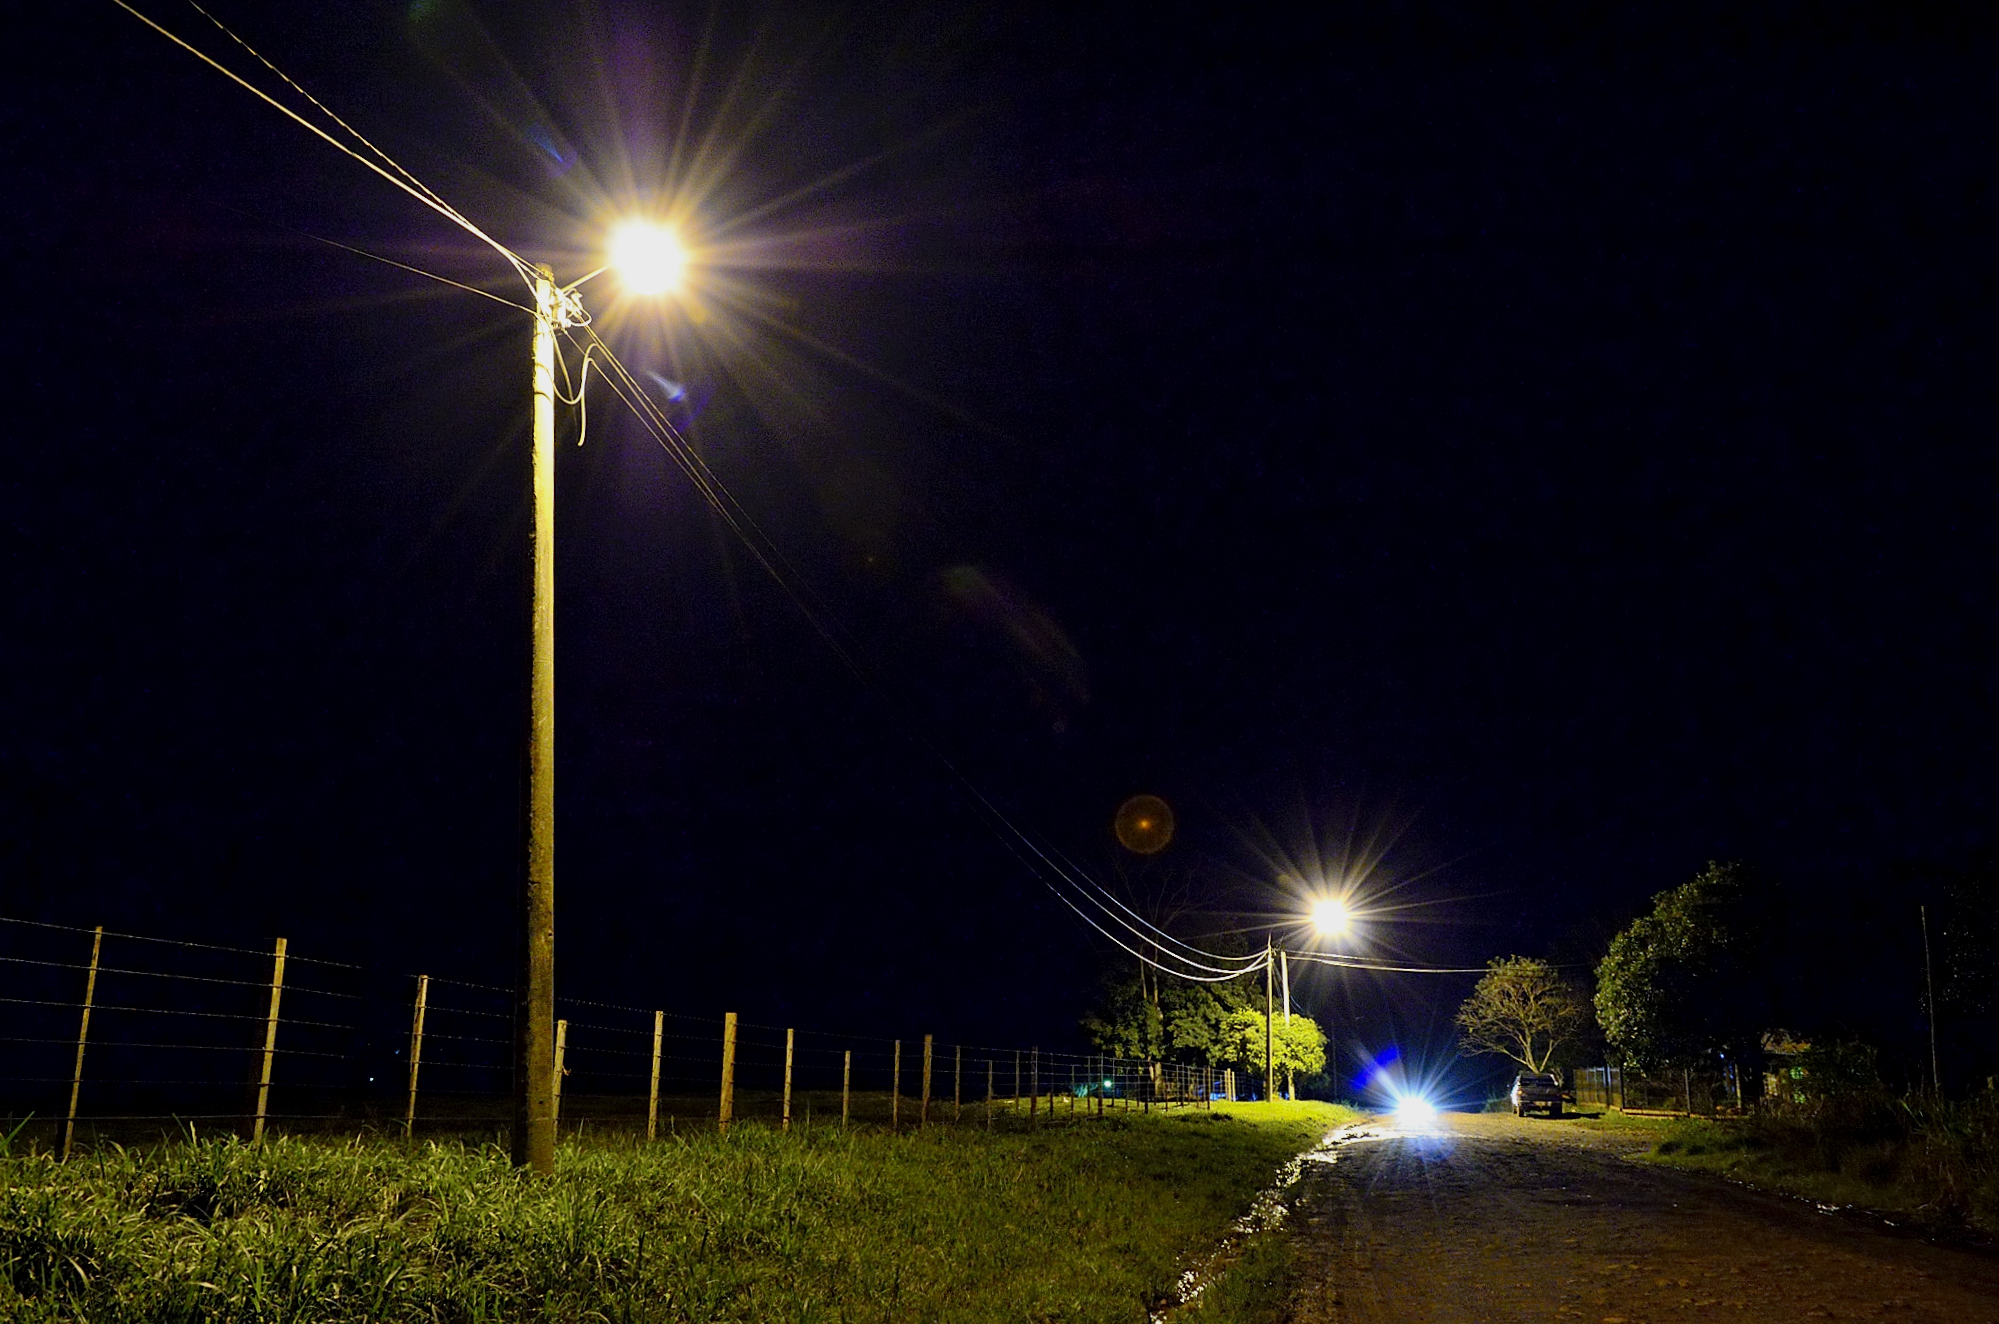
light, night, sunlight, sparkler, darkness, street light, lighting, fireworks, calle, farola, noche, potrero, eldorado, misiones, tierra